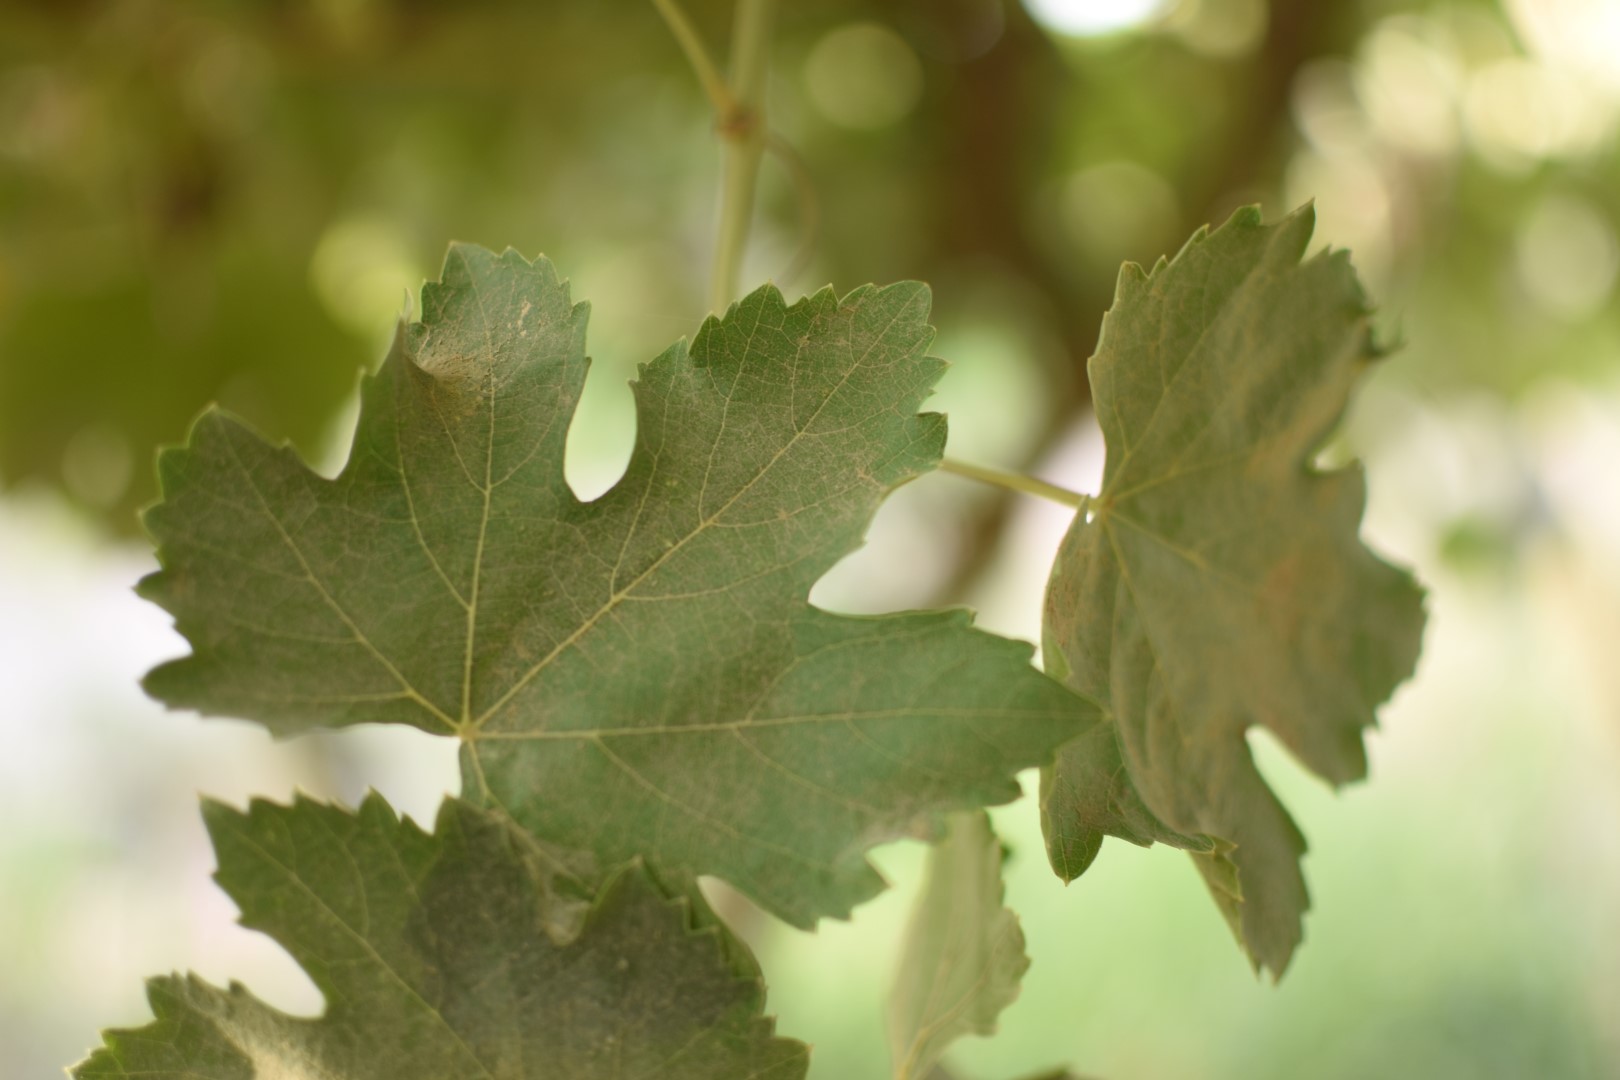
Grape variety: Thompson Seedless